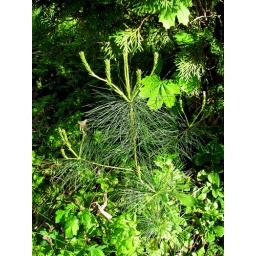
A new Long needle pine has taken rootbeneath another tree in Putnam County,Carmel,NY. 5-15-09